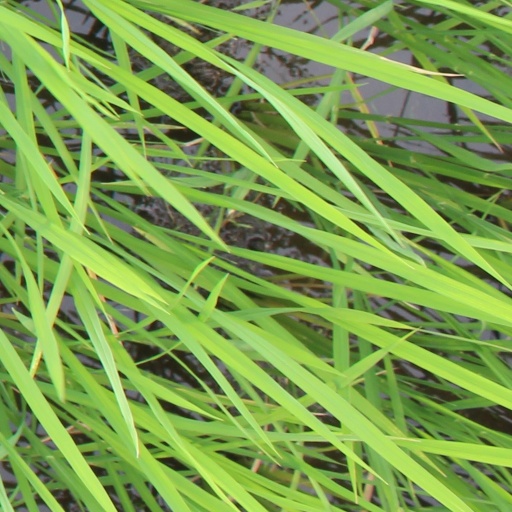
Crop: rice